Émile Lessore

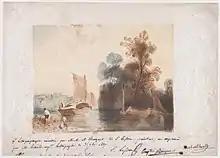
Lithograph, with Auguste Bouquet, 1837

At age 68, Lessore moved back to Paris to continue his work with ceramics in Fontainebleau but maintained contact with Wedgwood. Lessore died in 1876 at the age of 71.